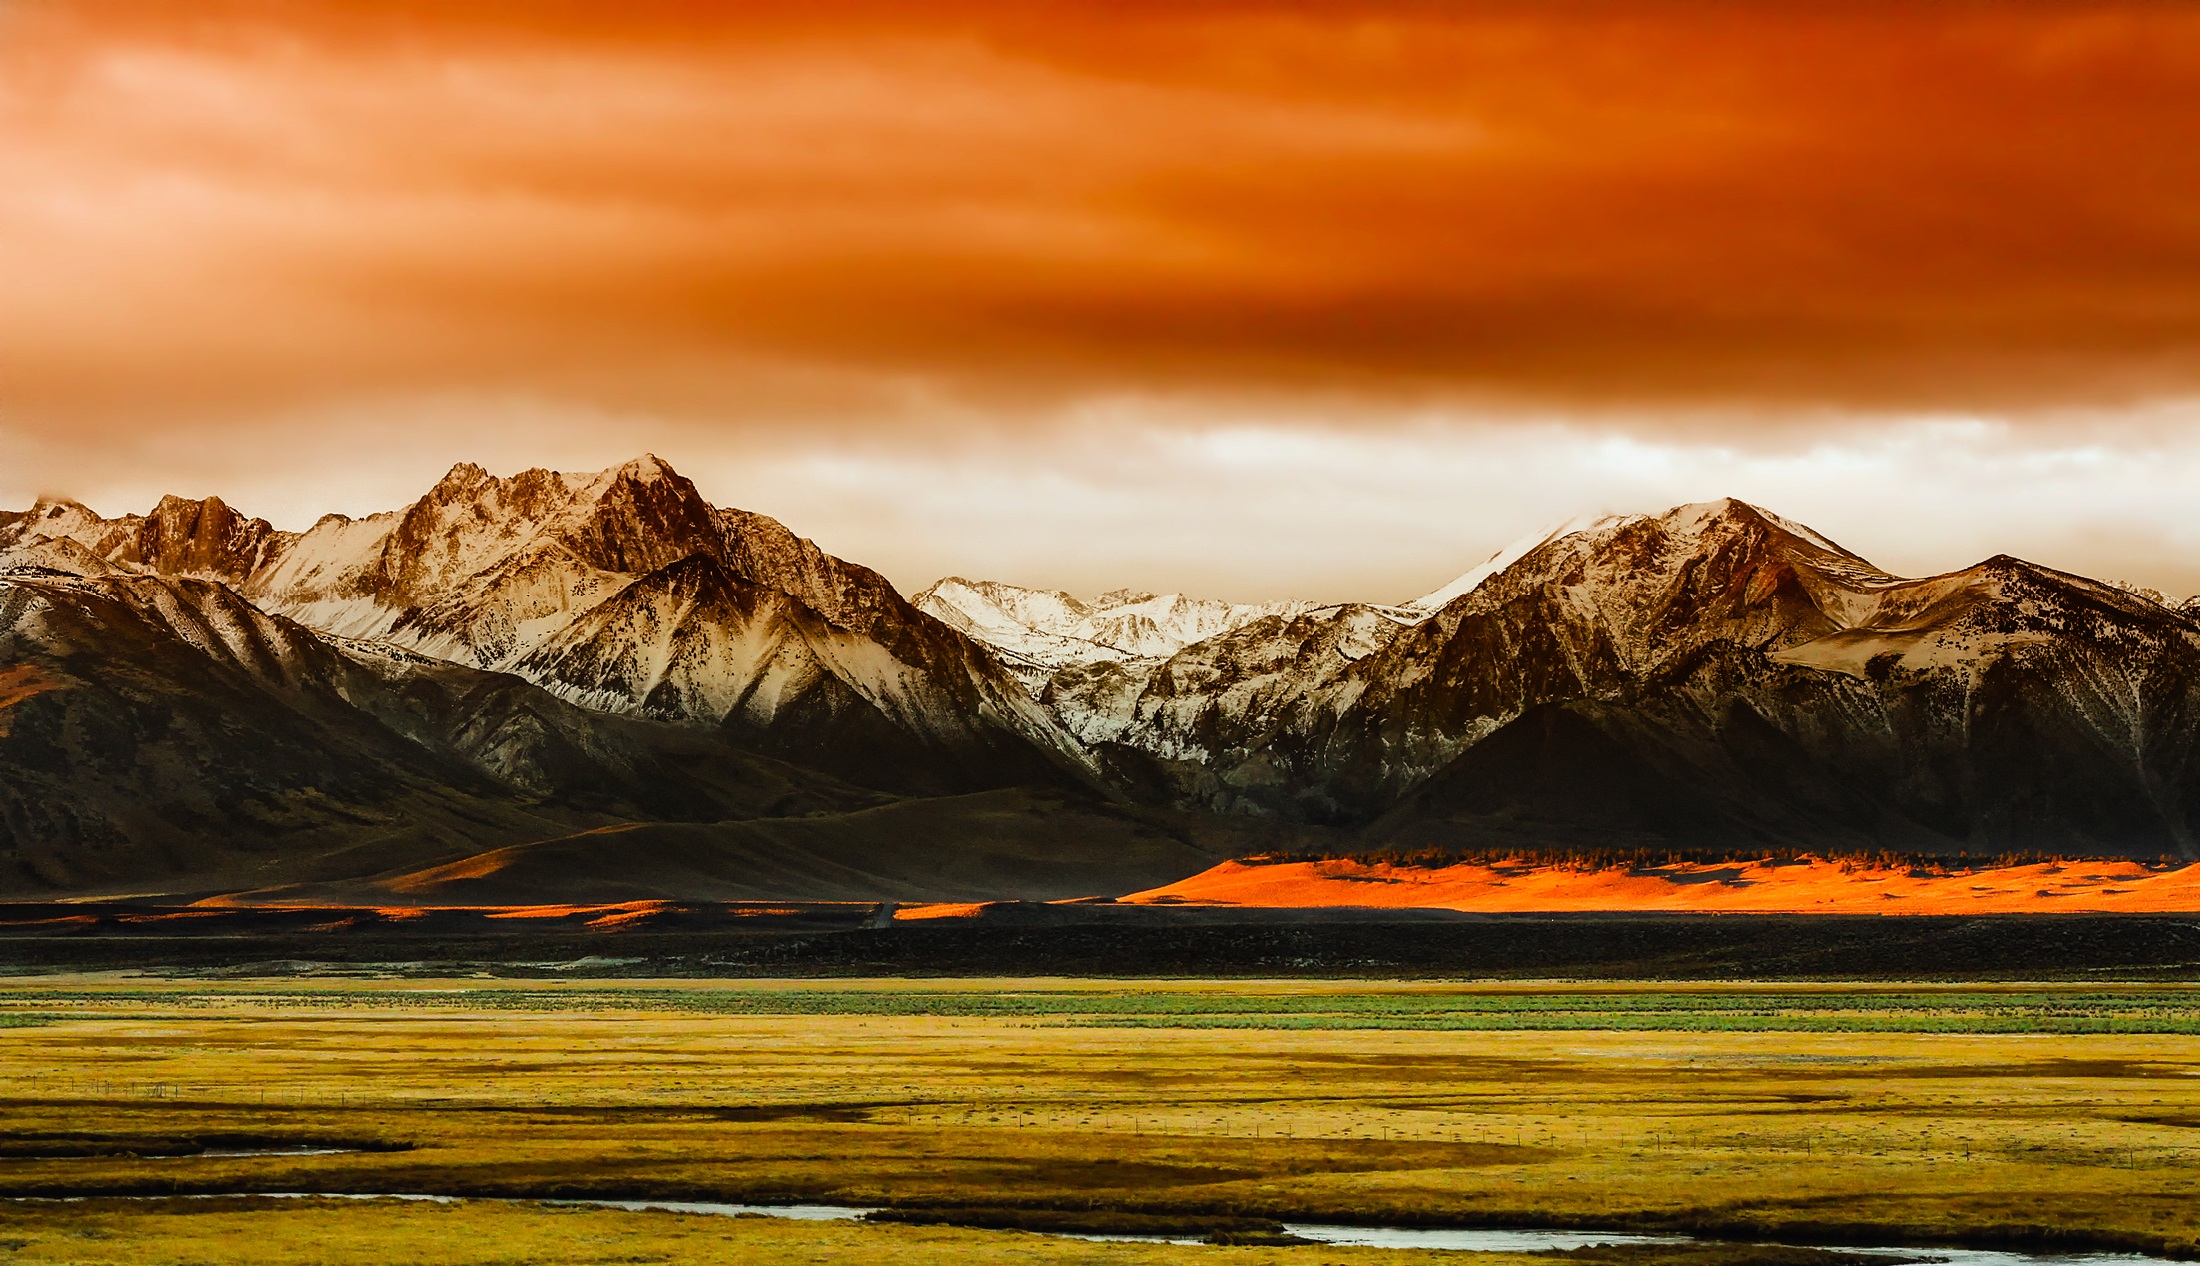
landscape, sea, coast, nature, forest, rock, horizon, creek, wilderness, mountain, snow, cloud, sky, sunrise, sunset, meadow, sunlight, morning, hill, lake, dawn, mountain range, country, panorama, dusk, stream, evening, rural, reflection, scenic, california, trees, outdoors, woods, hdr, clouds, mountains, plateau, beautiful, loch, landform, geographical feature, atmospheric phenomenon, mountainous landforms